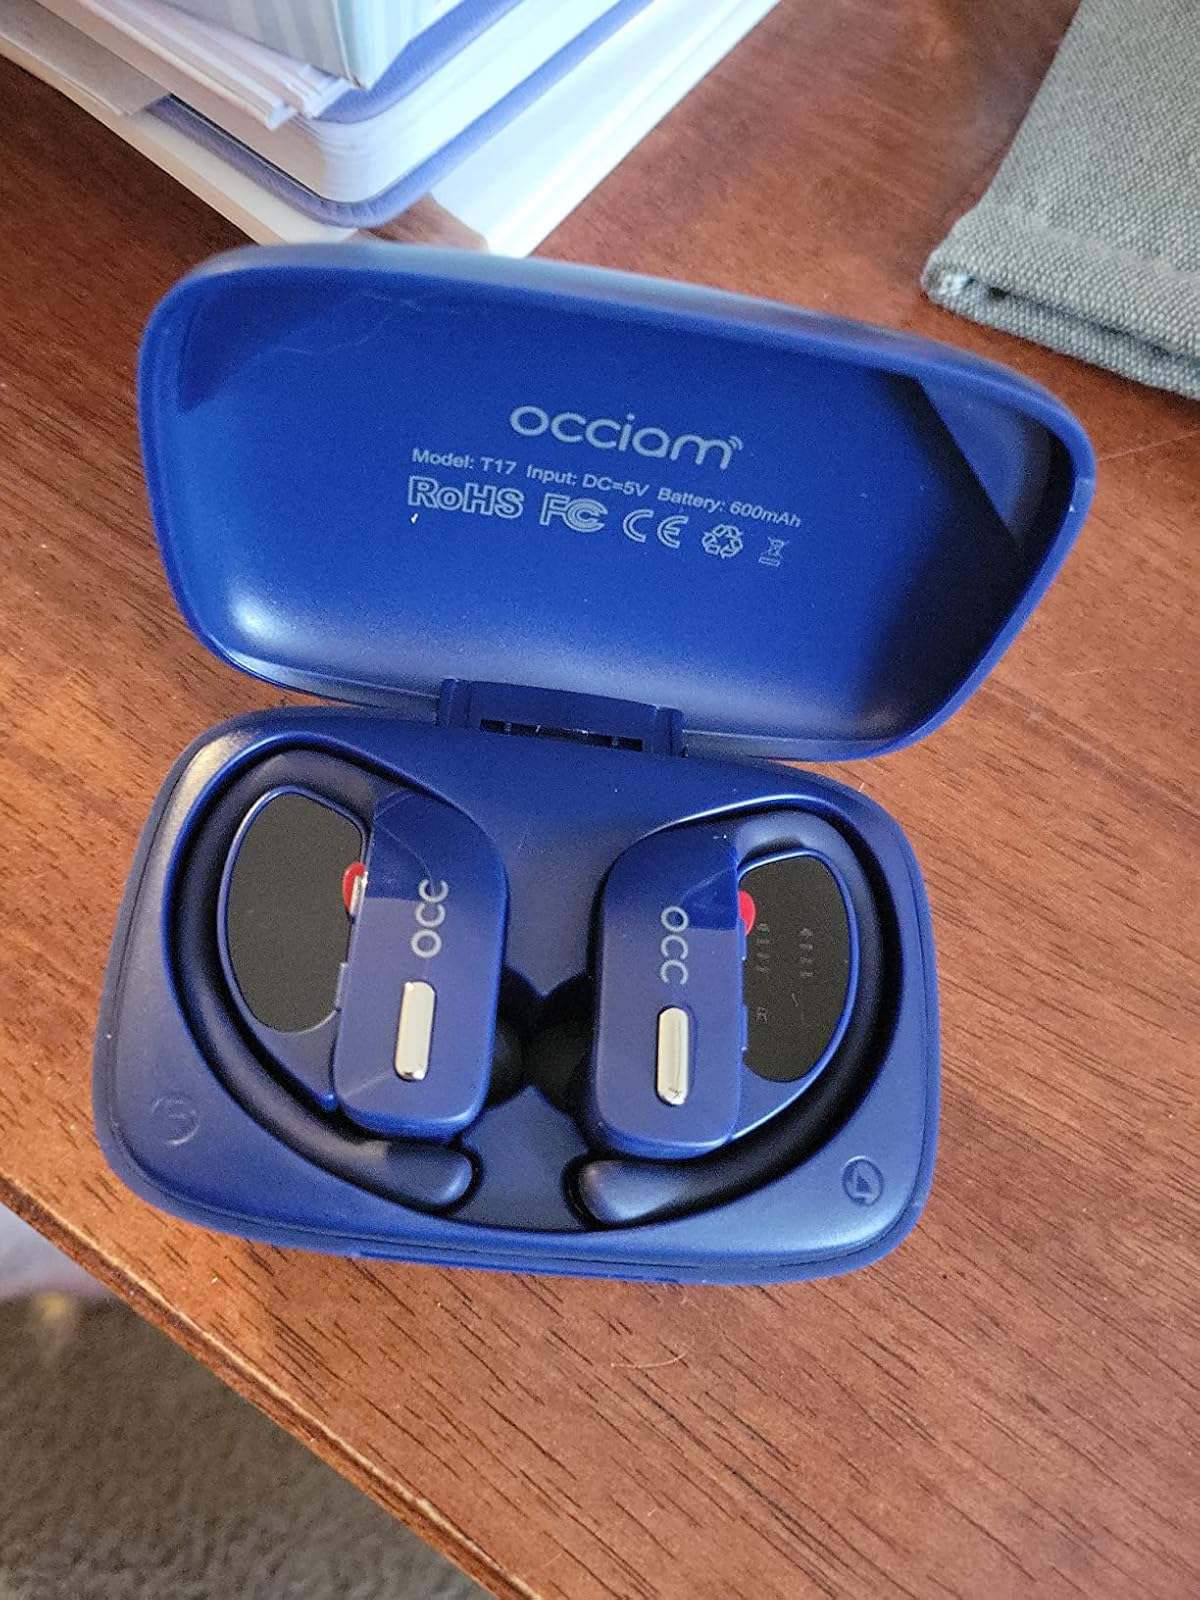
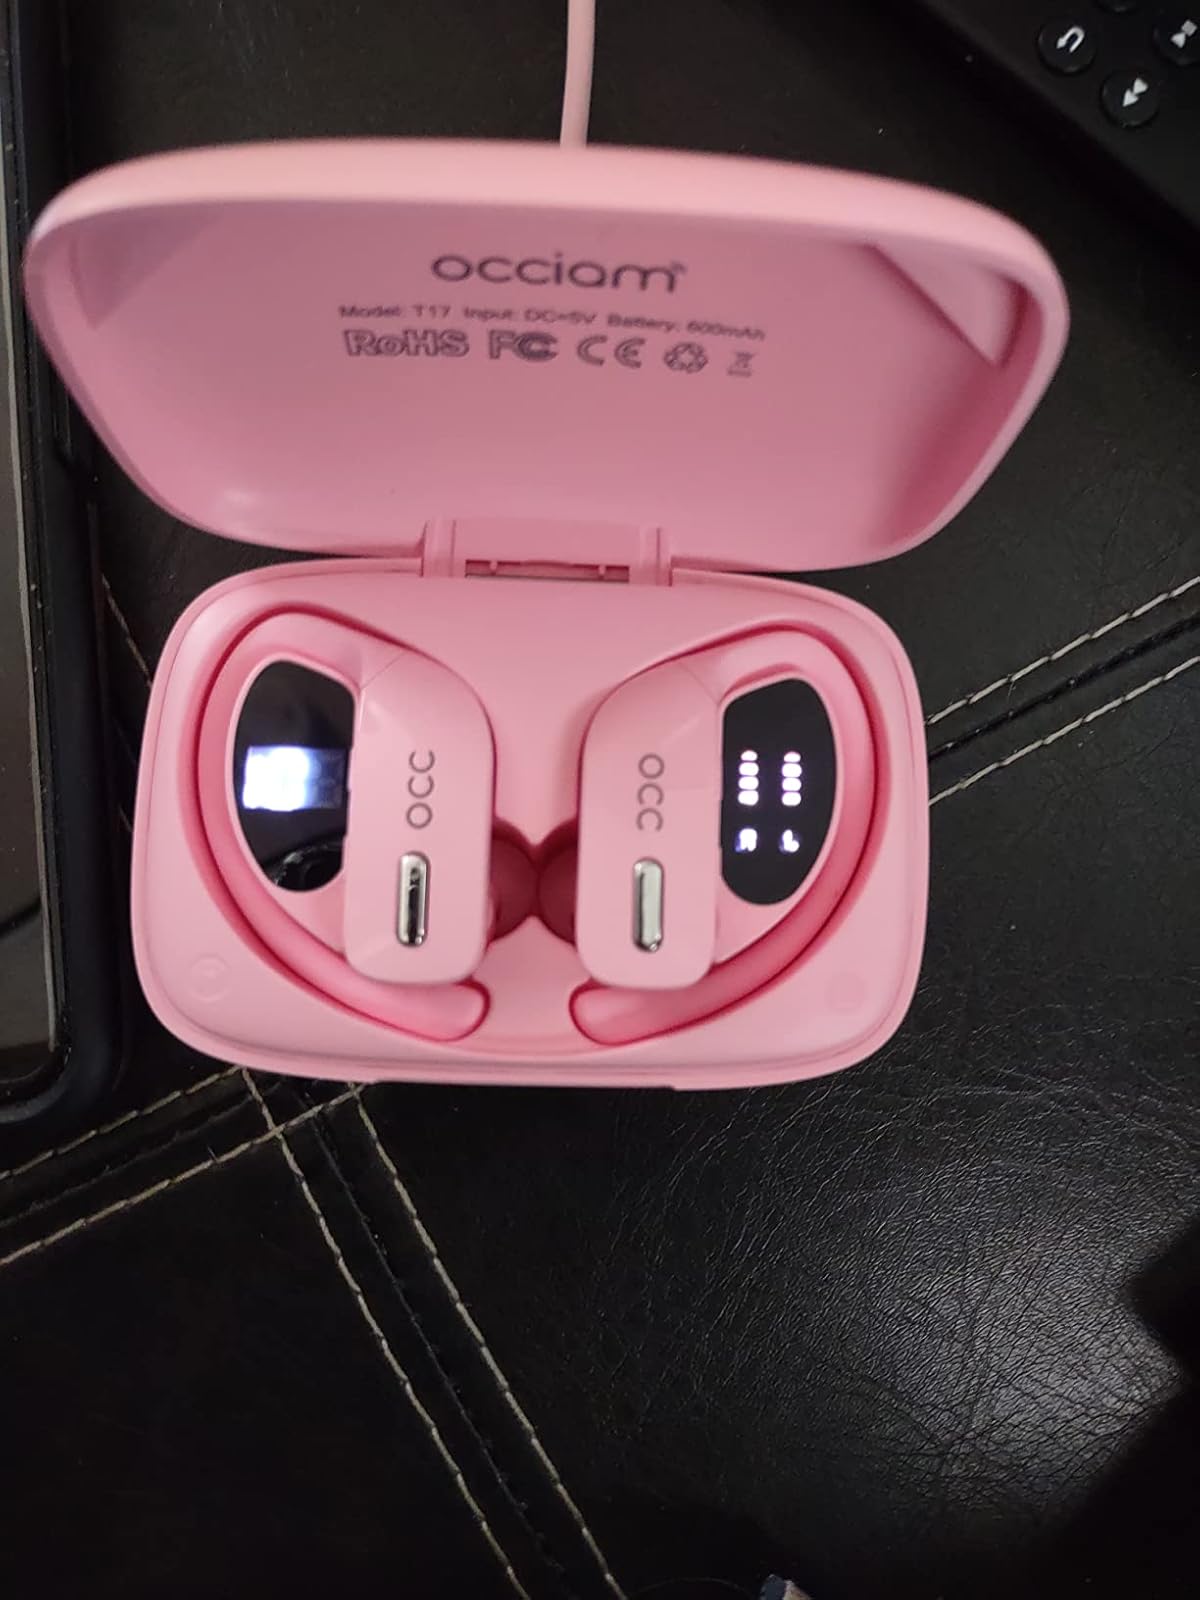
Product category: earbuds
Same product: no